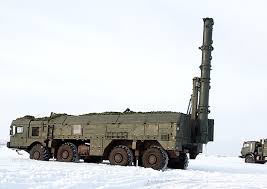
Label: Iskander